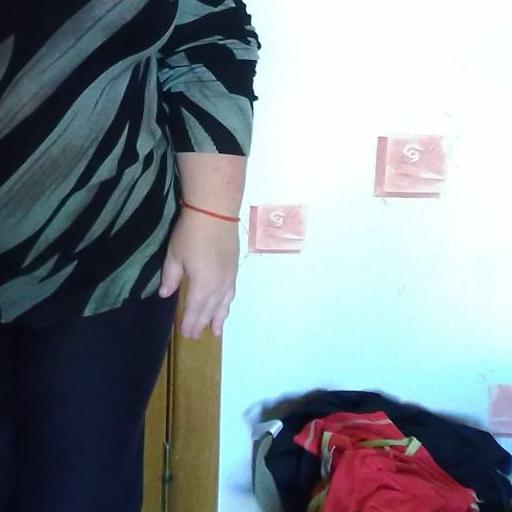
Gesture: no_gesture